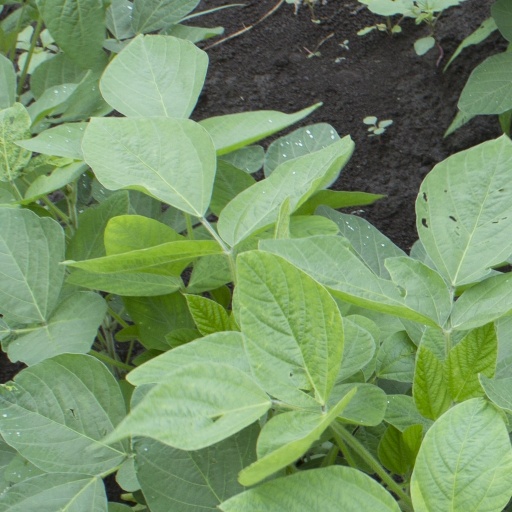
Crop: soybean